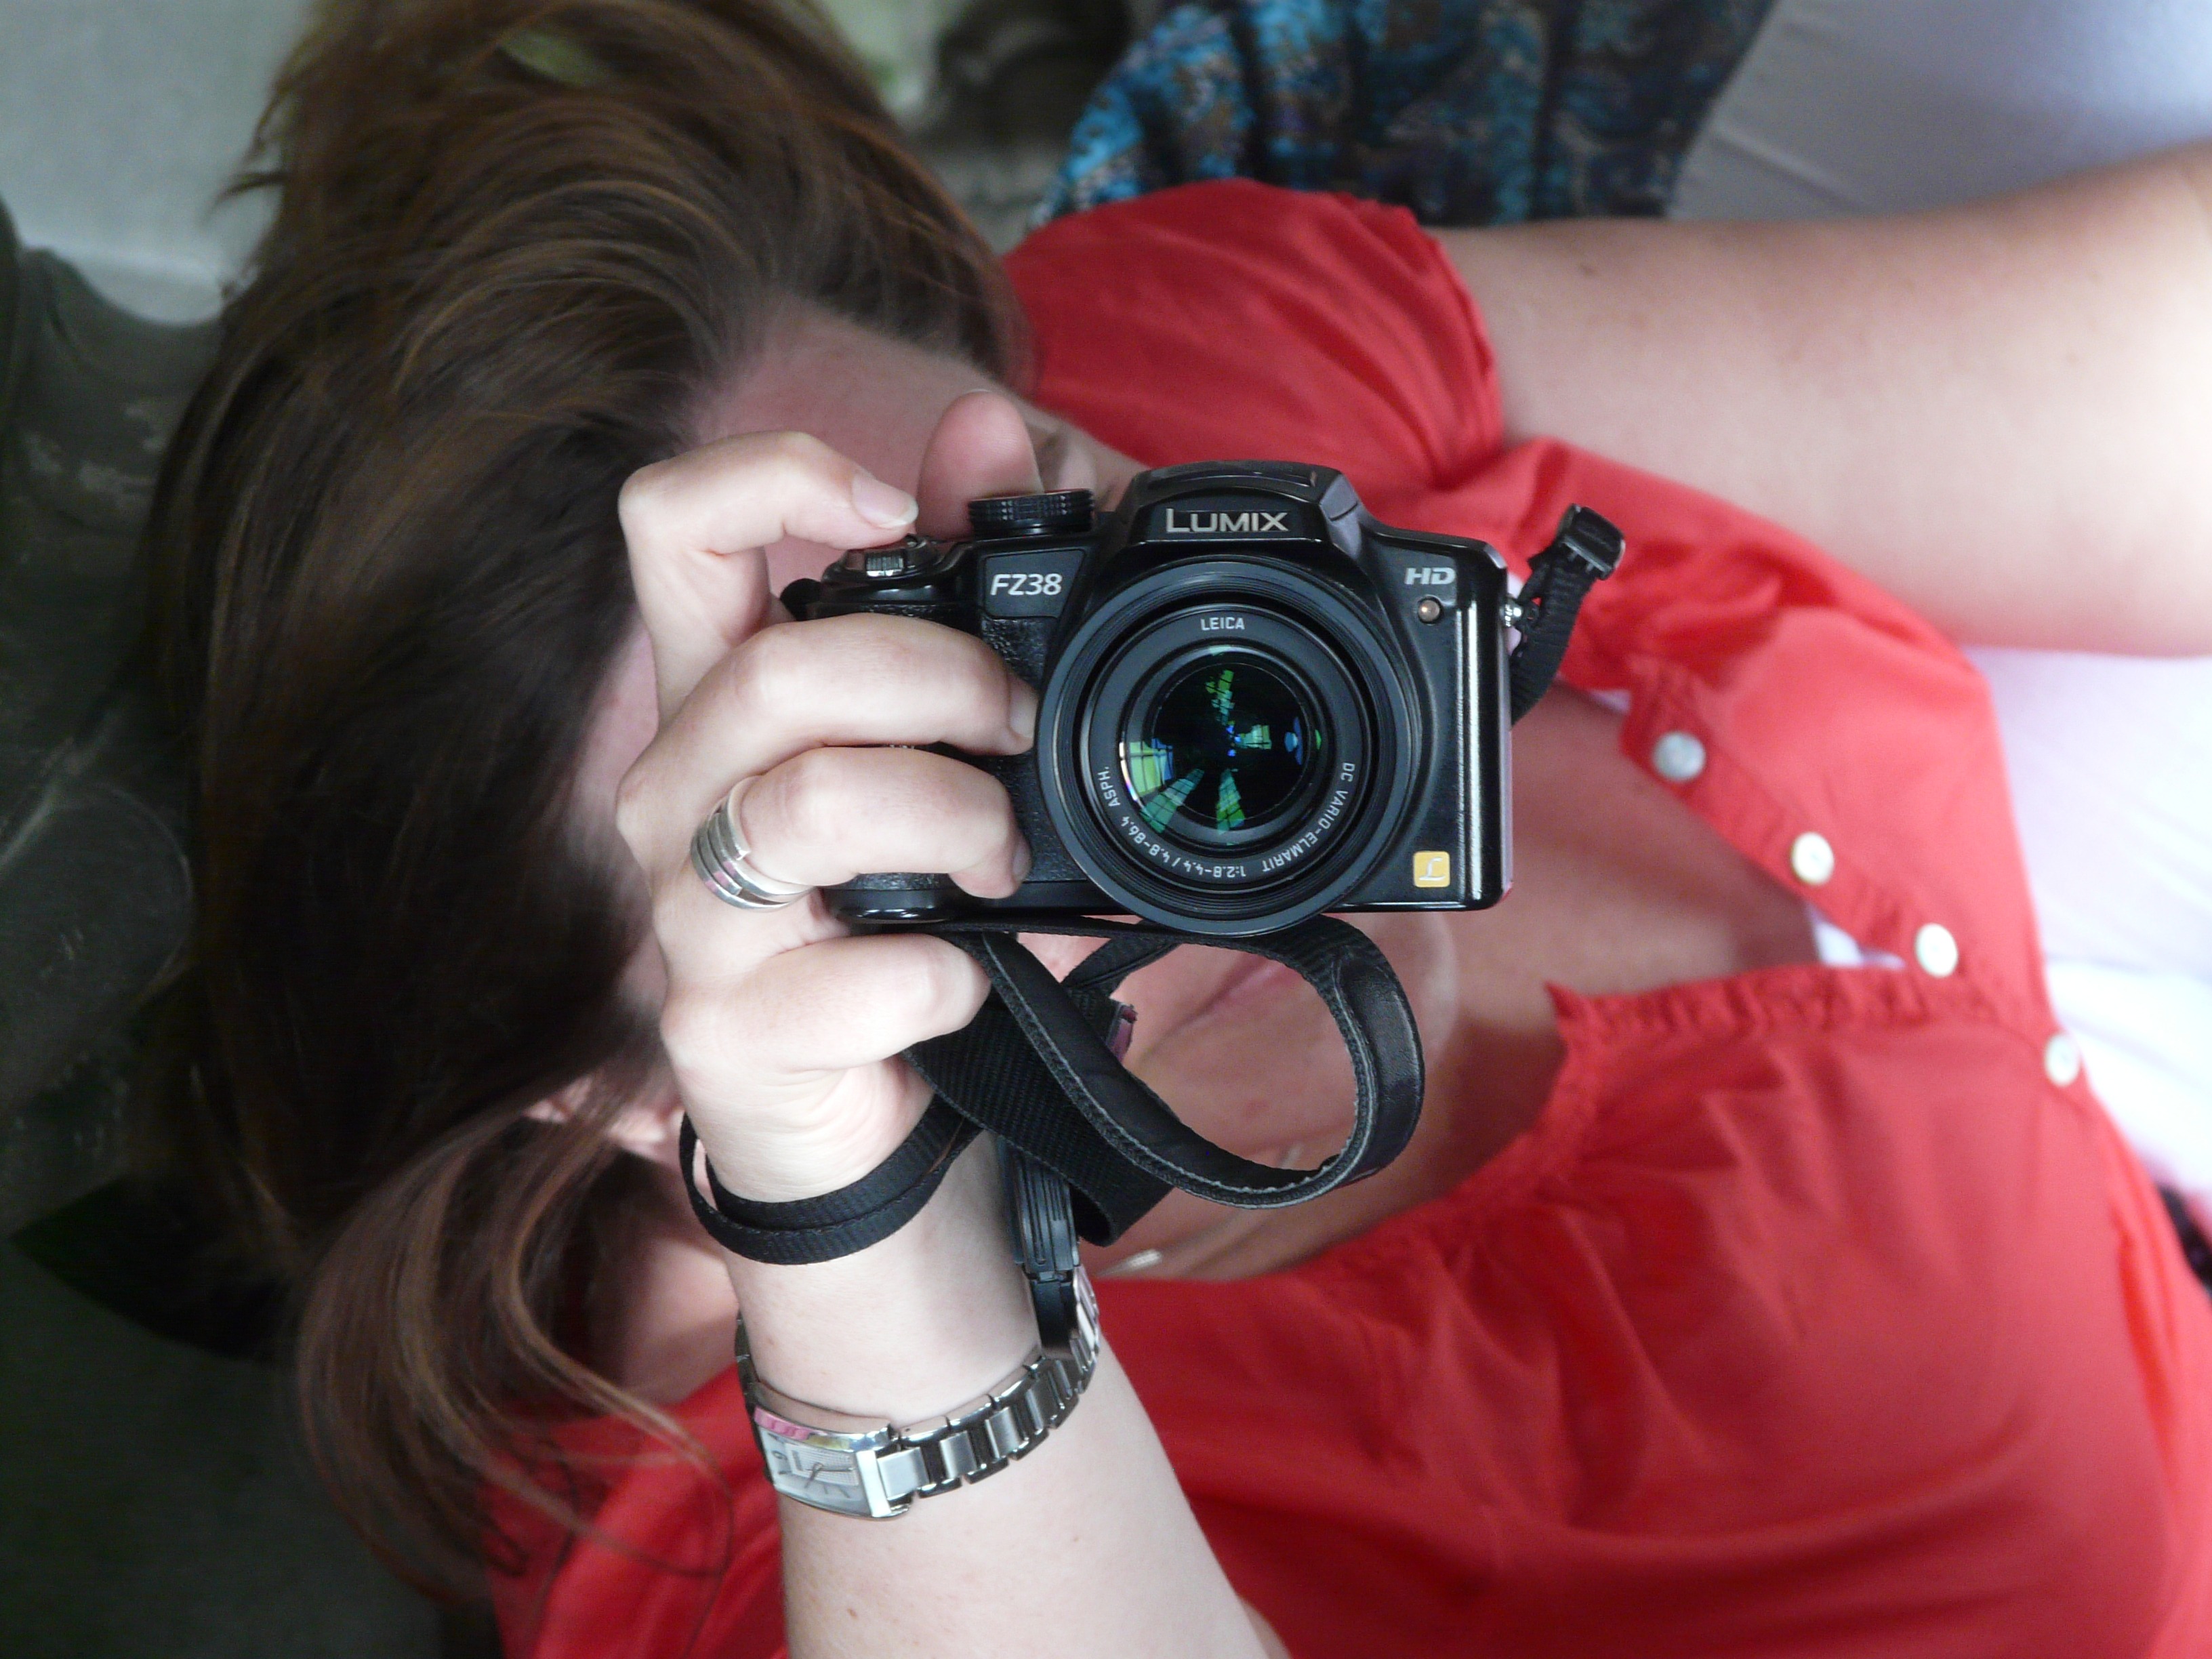
hand, person, girl, woman, white, camera, photography, photographer, photo, red, lens, color, human, ear, spiral staircase, human body, digital camera, eye, glasses, photograph, organ, attitude, emotion, reporter, take a snapshot, single lens reflex camera, cameras optics, single hand